GE C39-8

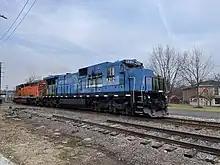
PN 8212 in January 2023

Apart from Norfolk Southern's test bed, Pennsylvania Northeastern Railroad's former Norfolk Southern 8212 (née Conrail 6021) is the last C39-8 in active use in North America.